Paula Conrad

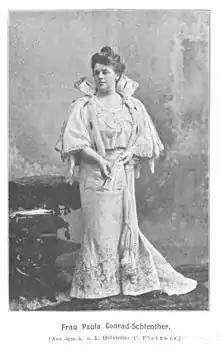
Portrait of Paula Conrad-Schlenther (1860-1938), Austrian-German actress

Paula Conrad-Schlenther (née Conrad; 27 February 1860 – 9 August 1938) was an Austrian-German stage actress.